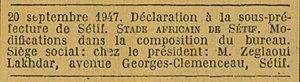
pv de création du SAS Sétif
Le Stade africain Sétifen, plus couramment abrégé en SAS Sétif ou SAS, est un club de football algérien fondé le 20 septembre 1947 et basé dans la ville de Sétif.